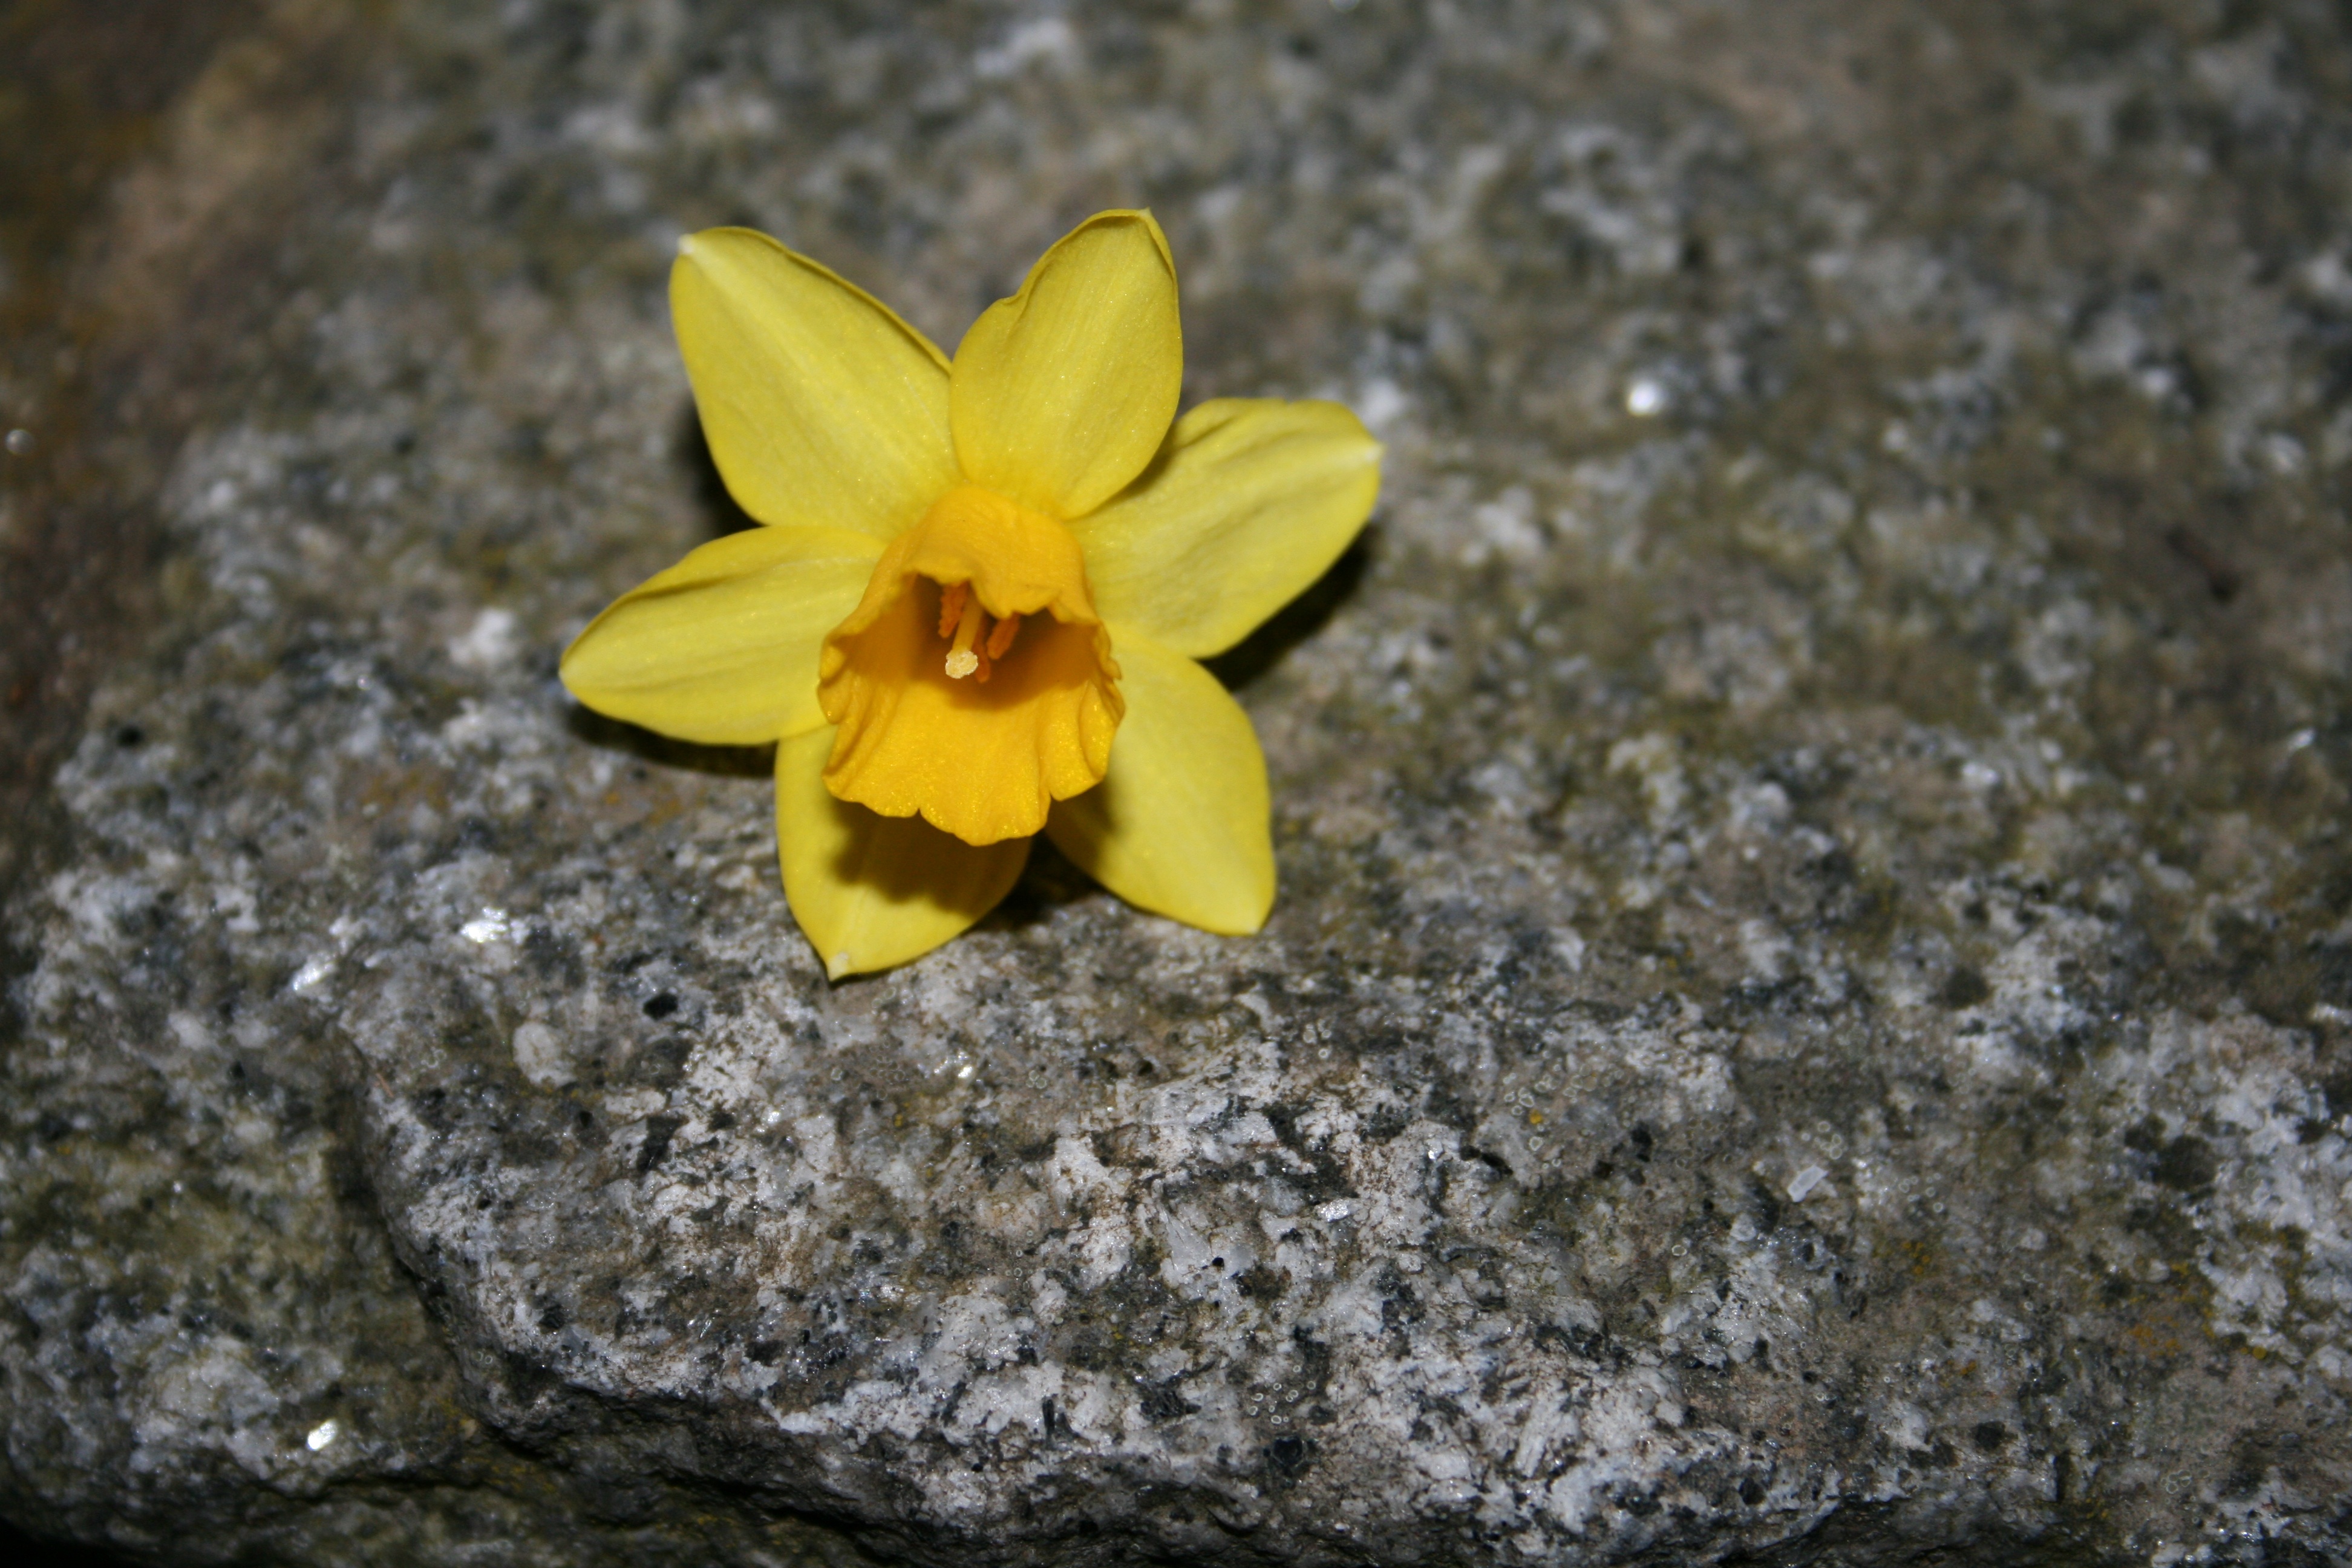
nature, grass, blossom, plant, white, leaf, flower, petal, bloom, stone, summer, rose, spring, green, color, park, romance, romantic, botany, blue, colorful, yellow, close, daffodil, flora, yellow flower, deco, wildflower, close up, farbenpracht, petals, march, beautiful, april, mood, rose petals, spring flower, fragrance, rose bloom, macro photography, yellow roses, nature recording, flowering plant, flourished, garden rose, bright colours, fragrant flower, land plant